Mel's Drive-In

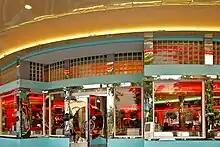
Mel's at Universal Studios Singapore

In 1972, the restaurant was selected as a feature location by George Lucas for his 1973 film "American Graffiti". The Mel's used was located at 140 South Van Ness Avenue in San Francisco. It serves as the setting for the opening scene of the film as well as the backdrop for the opening credits, accompanied on the soundtrack by Bill Haley’s “Rock Around the Clock”.